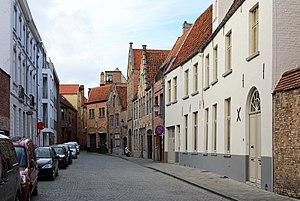
Bruges (Belgique)